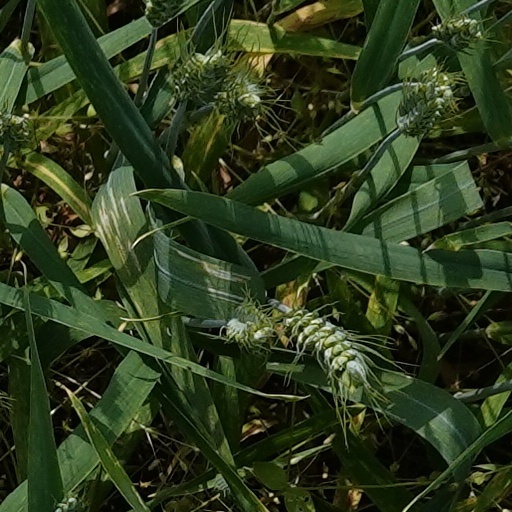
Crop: wheat